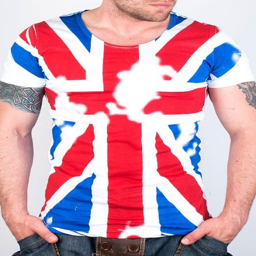
this is a beautiful print short sleeve t - shirt for men , size is large it cost is pound